Mark Satin

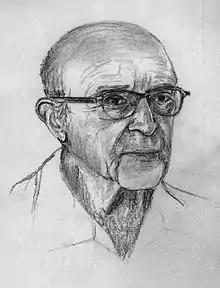
Carl Rogers (1902–1987), whose ideas about human potential helped shape "New Age Politics". He later joined Satin's "New Options" advisory board.

At the heart of "New Age Politics" is a critique of the consciousness we all supposedly share, a "six-sided prison" that has kept us all trapped for hundreds of years. The six sides of the "prison" are said to be: patriarchal attitudes, egocentricity, scientific single vision, the bureaucratic mentality, nationalism (xenophobia), and the "big city outlook" (fear of nature). Since consciousness, according to Satin, ultimately determines our institutions, prison consciousness is said to be ultimately responsible for "monolithic" institutions that offer us little in the way of freedom of choice or connection with others. Some representative monolithic institutions are: bureaucratic government, automobile-centered transportation systems, attorney-centered law, doctor-centered health care, and church-centered spirituality.